Wasielewski

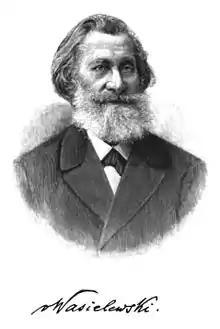
Wilhelm Joseph von Wasielewski

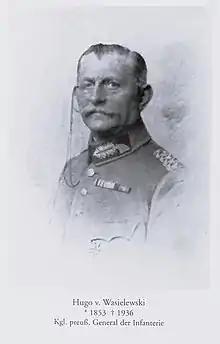
Hugo von Wasielewski.

The Wasielewski family is a German noble family of Polish extraction. Members of the family held significant military positions in the Kingdom of Prussia and later within the German Empire.